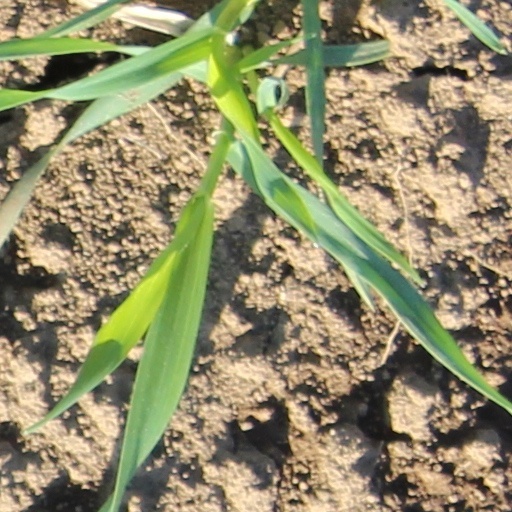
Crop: wheat